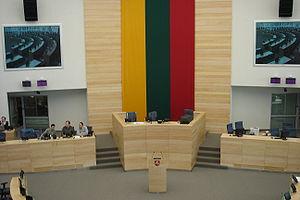
Le Seimas est le parlement unicaméral de la République de Lituanie. Il est composé de 141 membres élus pour un mandat de quatre ans selon un système mixte parallèle proche de celui utilisé en Bulgarie et au Japon.